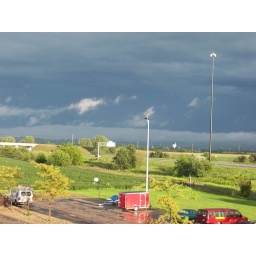
An out my door look at storm clouds in Iowa